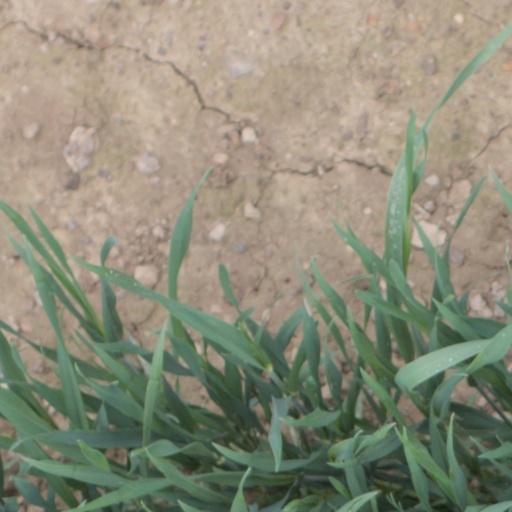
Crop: wheat